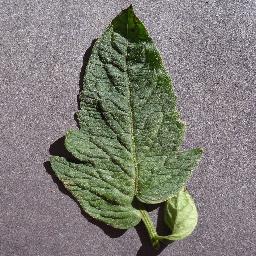
Label: Tomato___healthy